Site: brandenburg
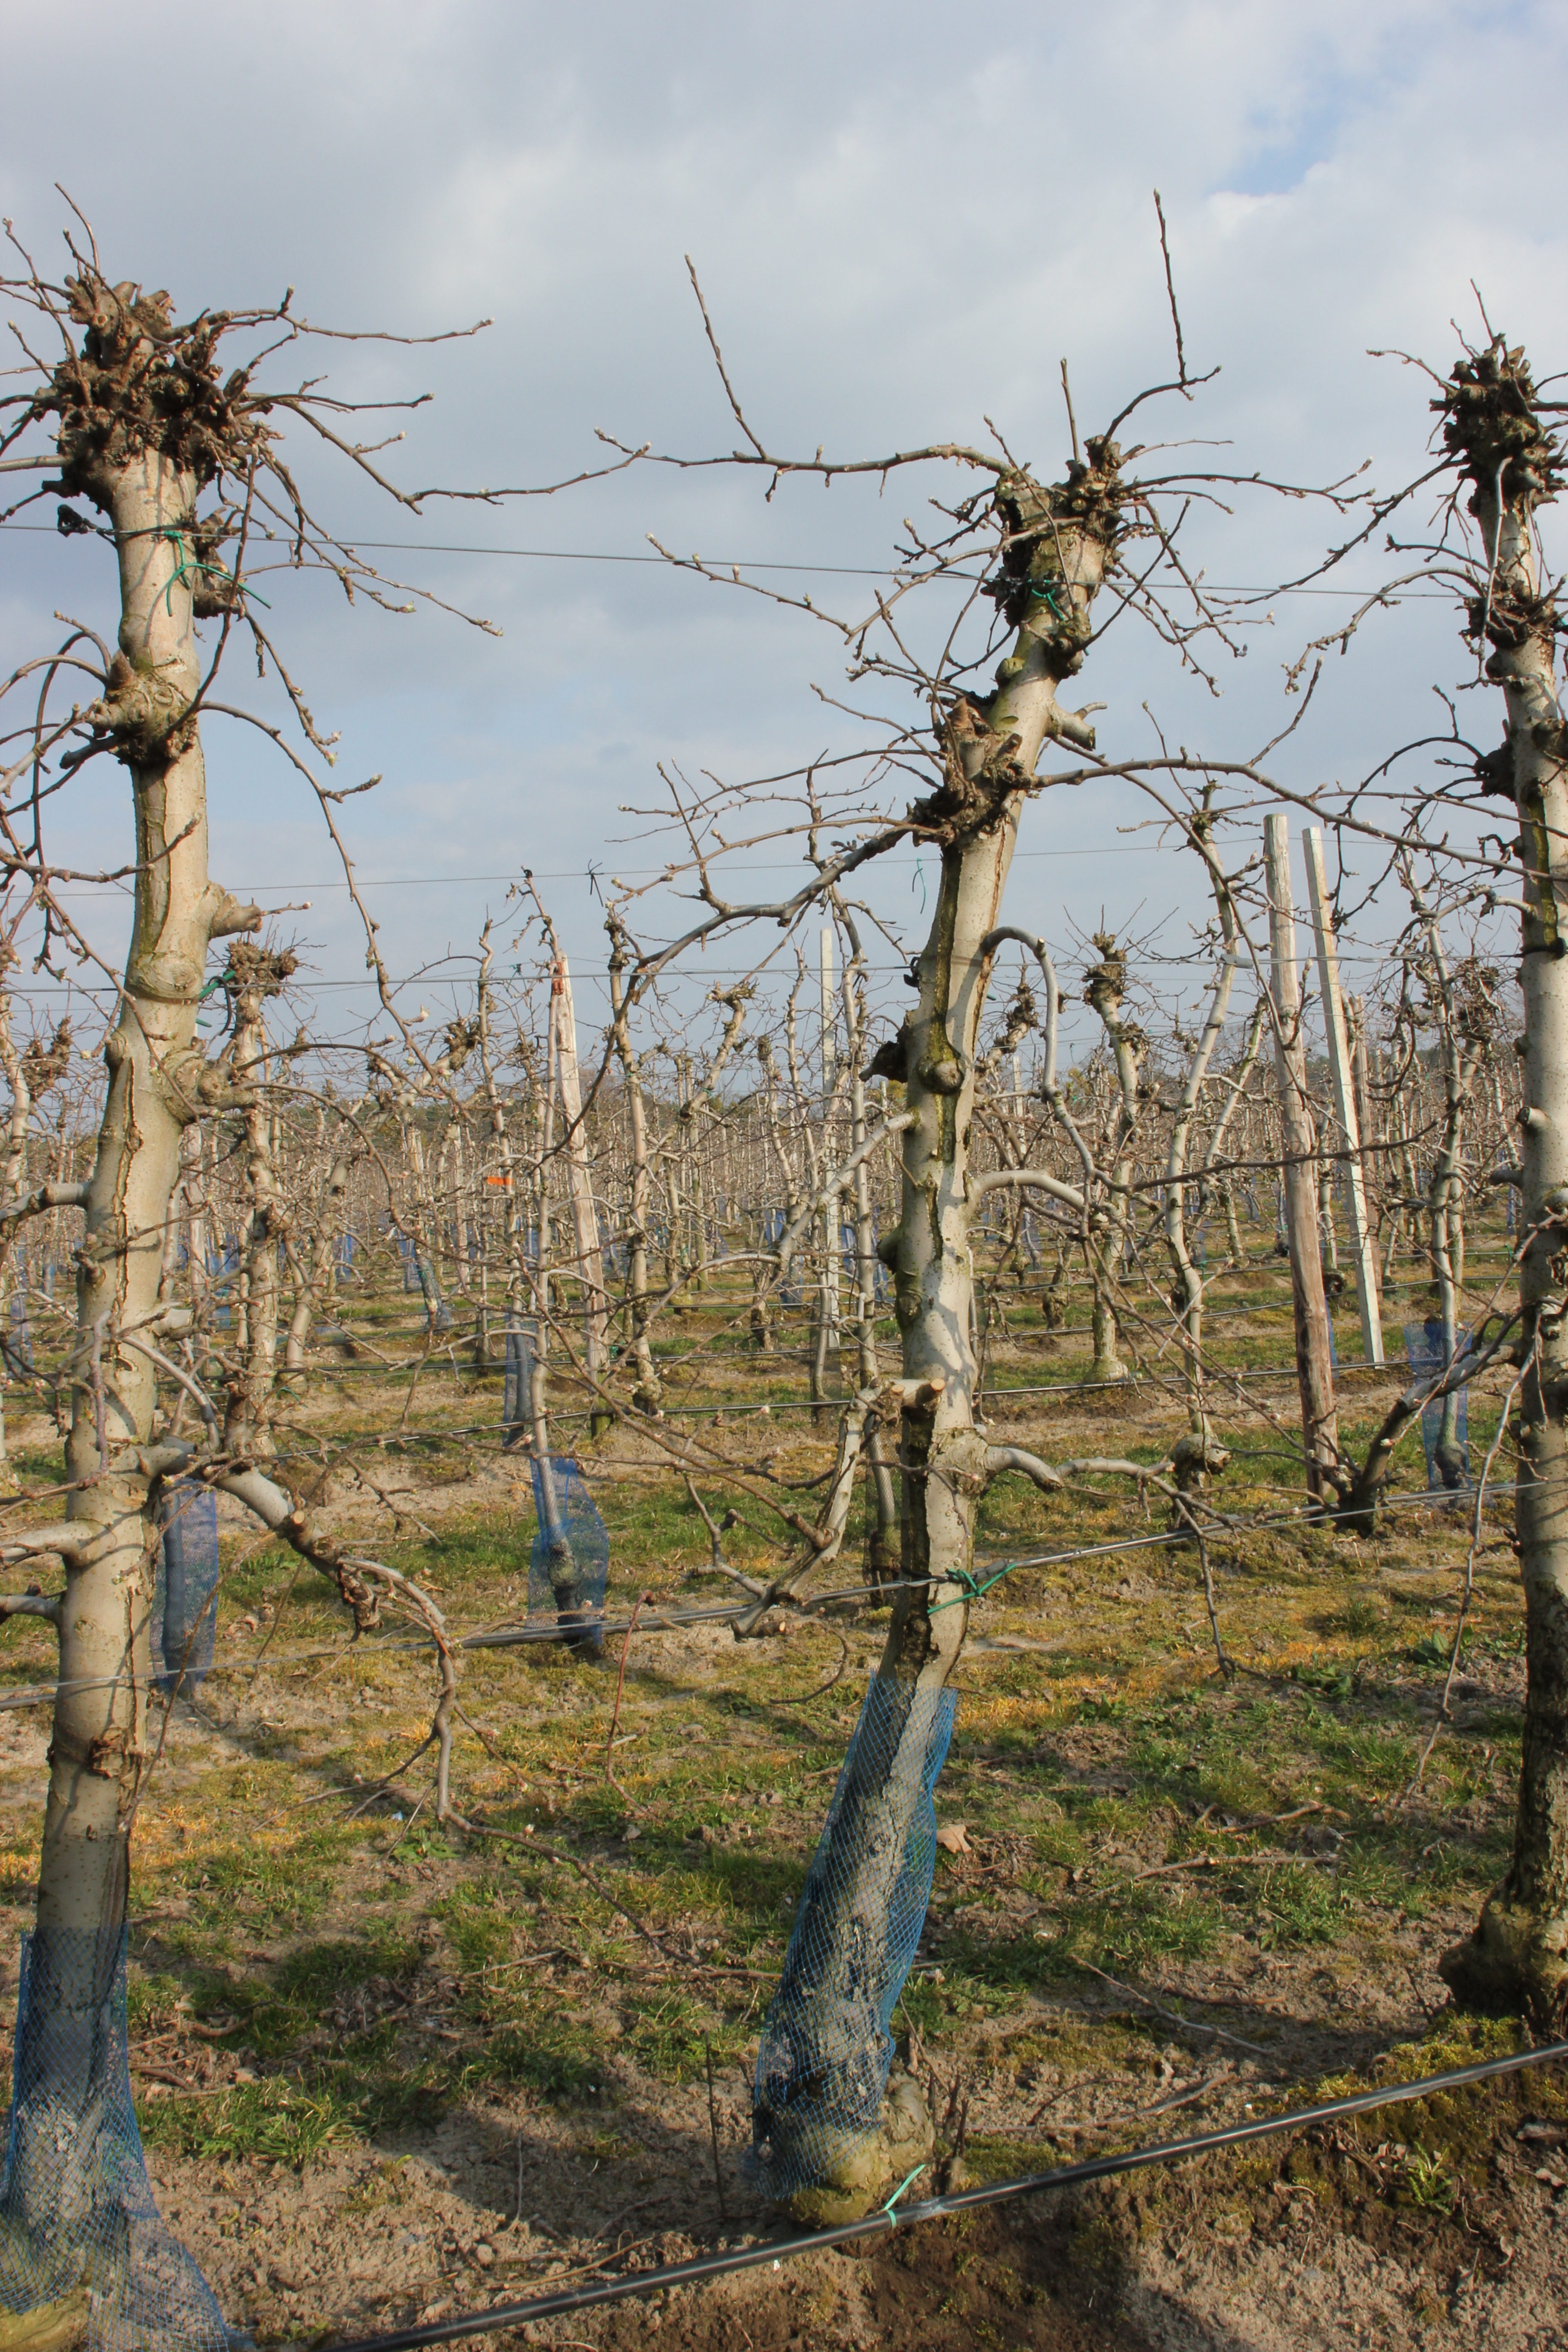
Growth stage (BBCH 03): Bud development